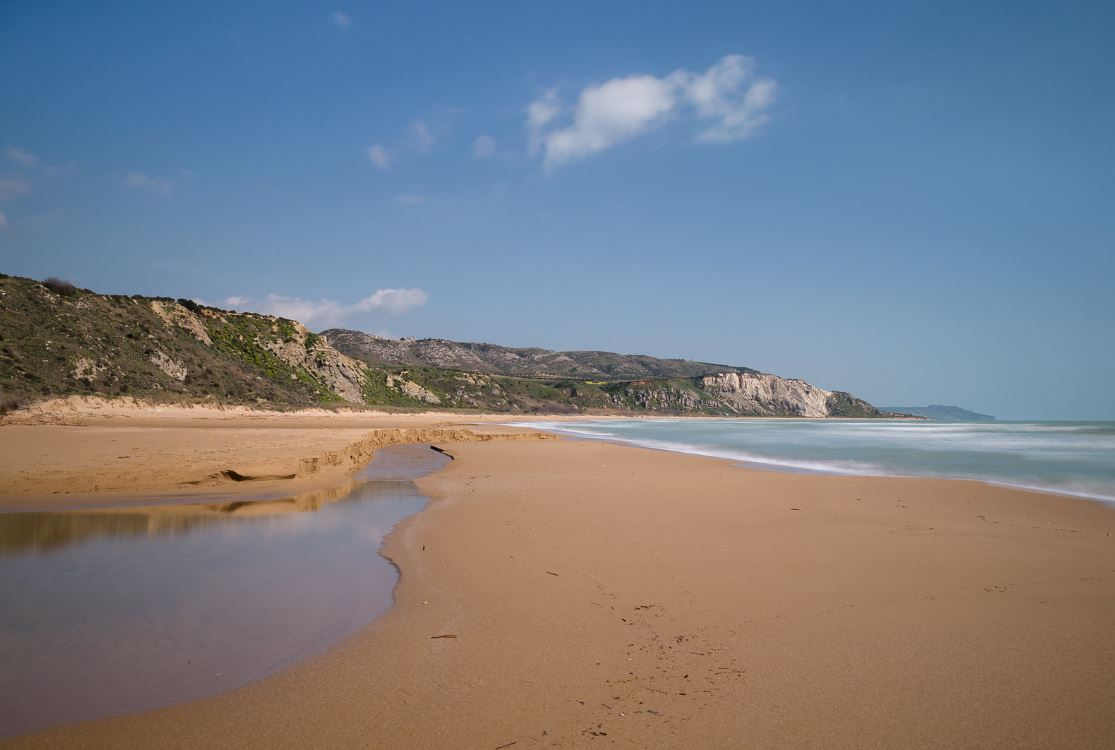
Fire: no
Smoke: no